Anime Expo

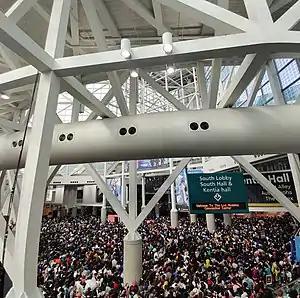
Attendees at AX 2022

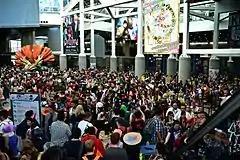
Attendees gather at the LA Convention Center's South Hall during AX 2016.

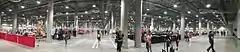
People at Anime Expo 2015

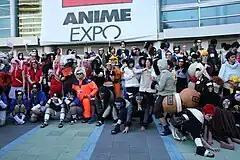
Naruto meet-up at AX 2006

Anime Expo, abbreviated AX, is an American anime convention held in Los Angeles, California, and organized by the non-profit Society for the Promotion of Japanese Animation (SPJA). The convention is traditionally held annually on the first weekend of July, spanning the course of four days. Anime Expo is regularly hosted at the Los Angeles Convention Center but has also been held in other cities such as Anaheim, San Jose, New York, and Tokyo.